Abarth 1500 Biposto

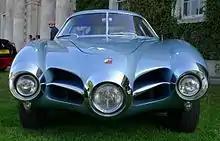
Abarth 1500 Biposto front end

The Biposto was given to motoring journalist Dick Smith in mid-1953 as his prize for suggesting a new Packard advertising slogan. Smith sparingly drove the car for two decades, before putting it into storage. It did not reappear until put up for auction in 2003 where it was acquired by historic racer, car collector and restorer Chris M. Drake.